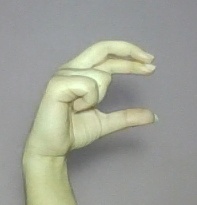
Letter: thal